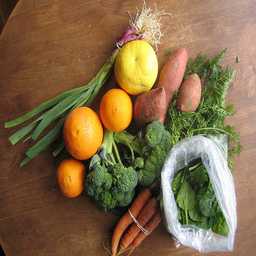
Label: Orange